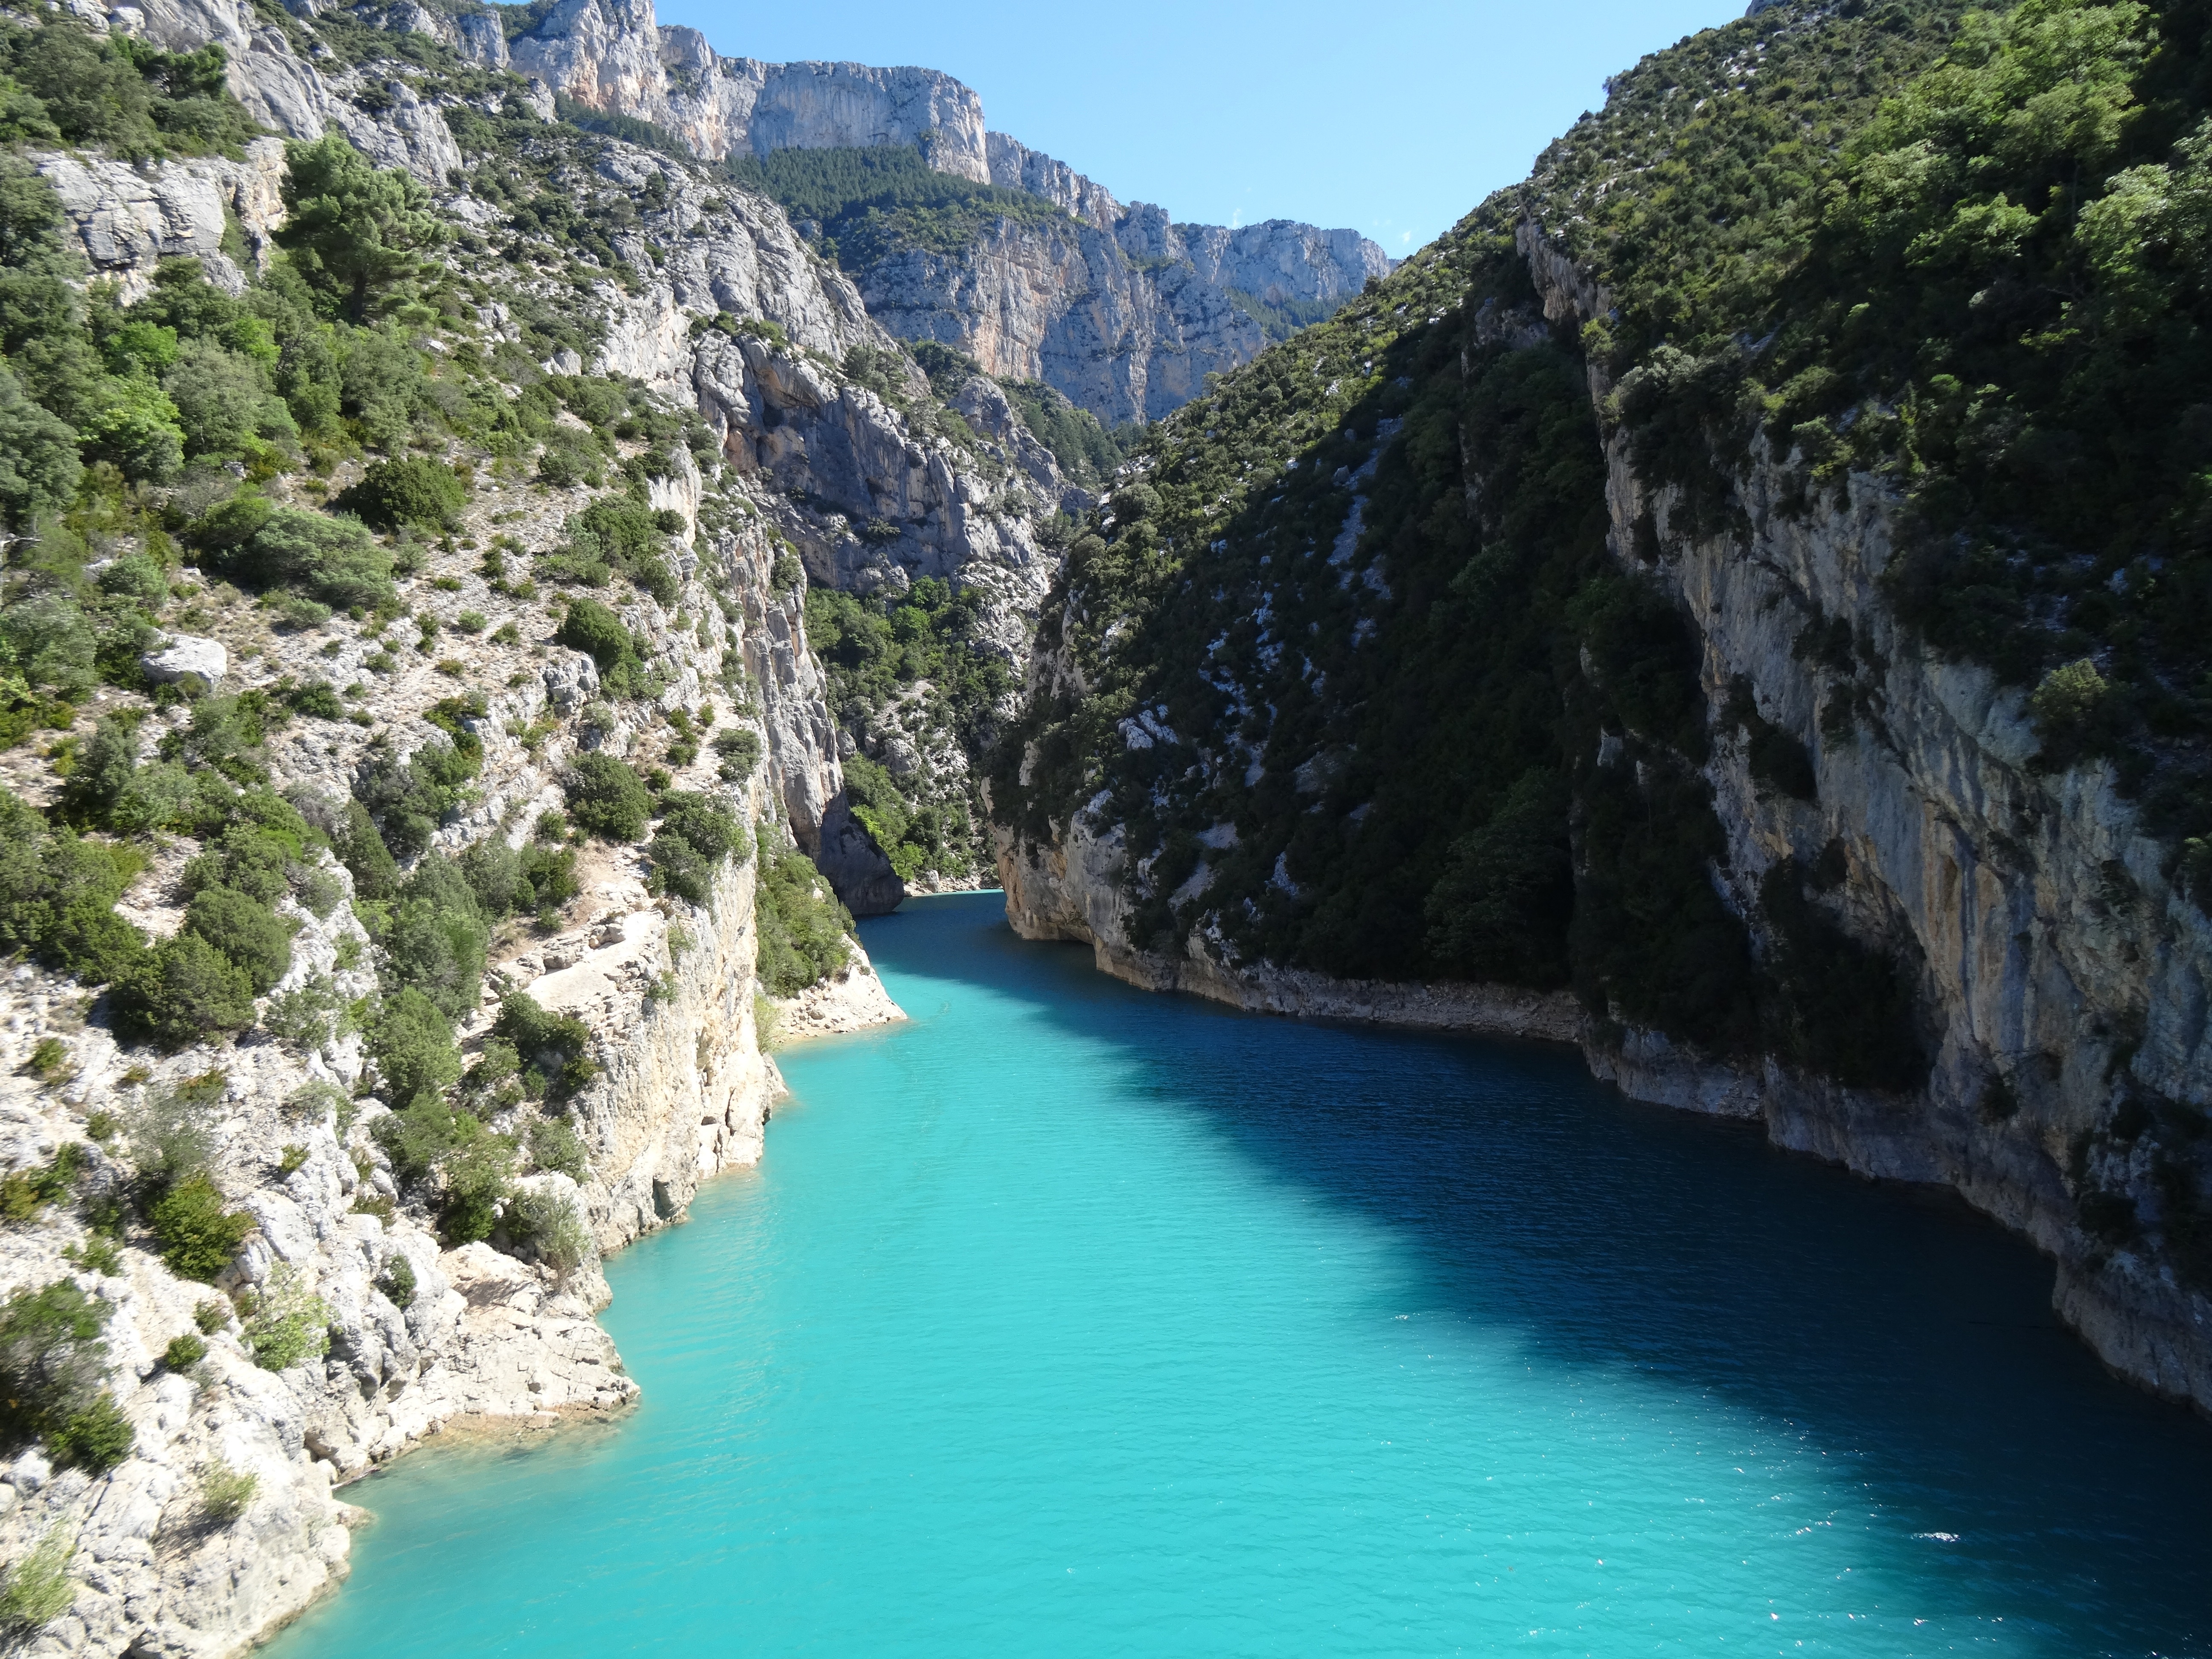
landscape, view, river, travel, cliff, france, europe, scenic, scenery, blue, fjord, gorge, canyon, terrain, rocks, ravine, provence, wadi, landform, geographical feature, gorge du verdon